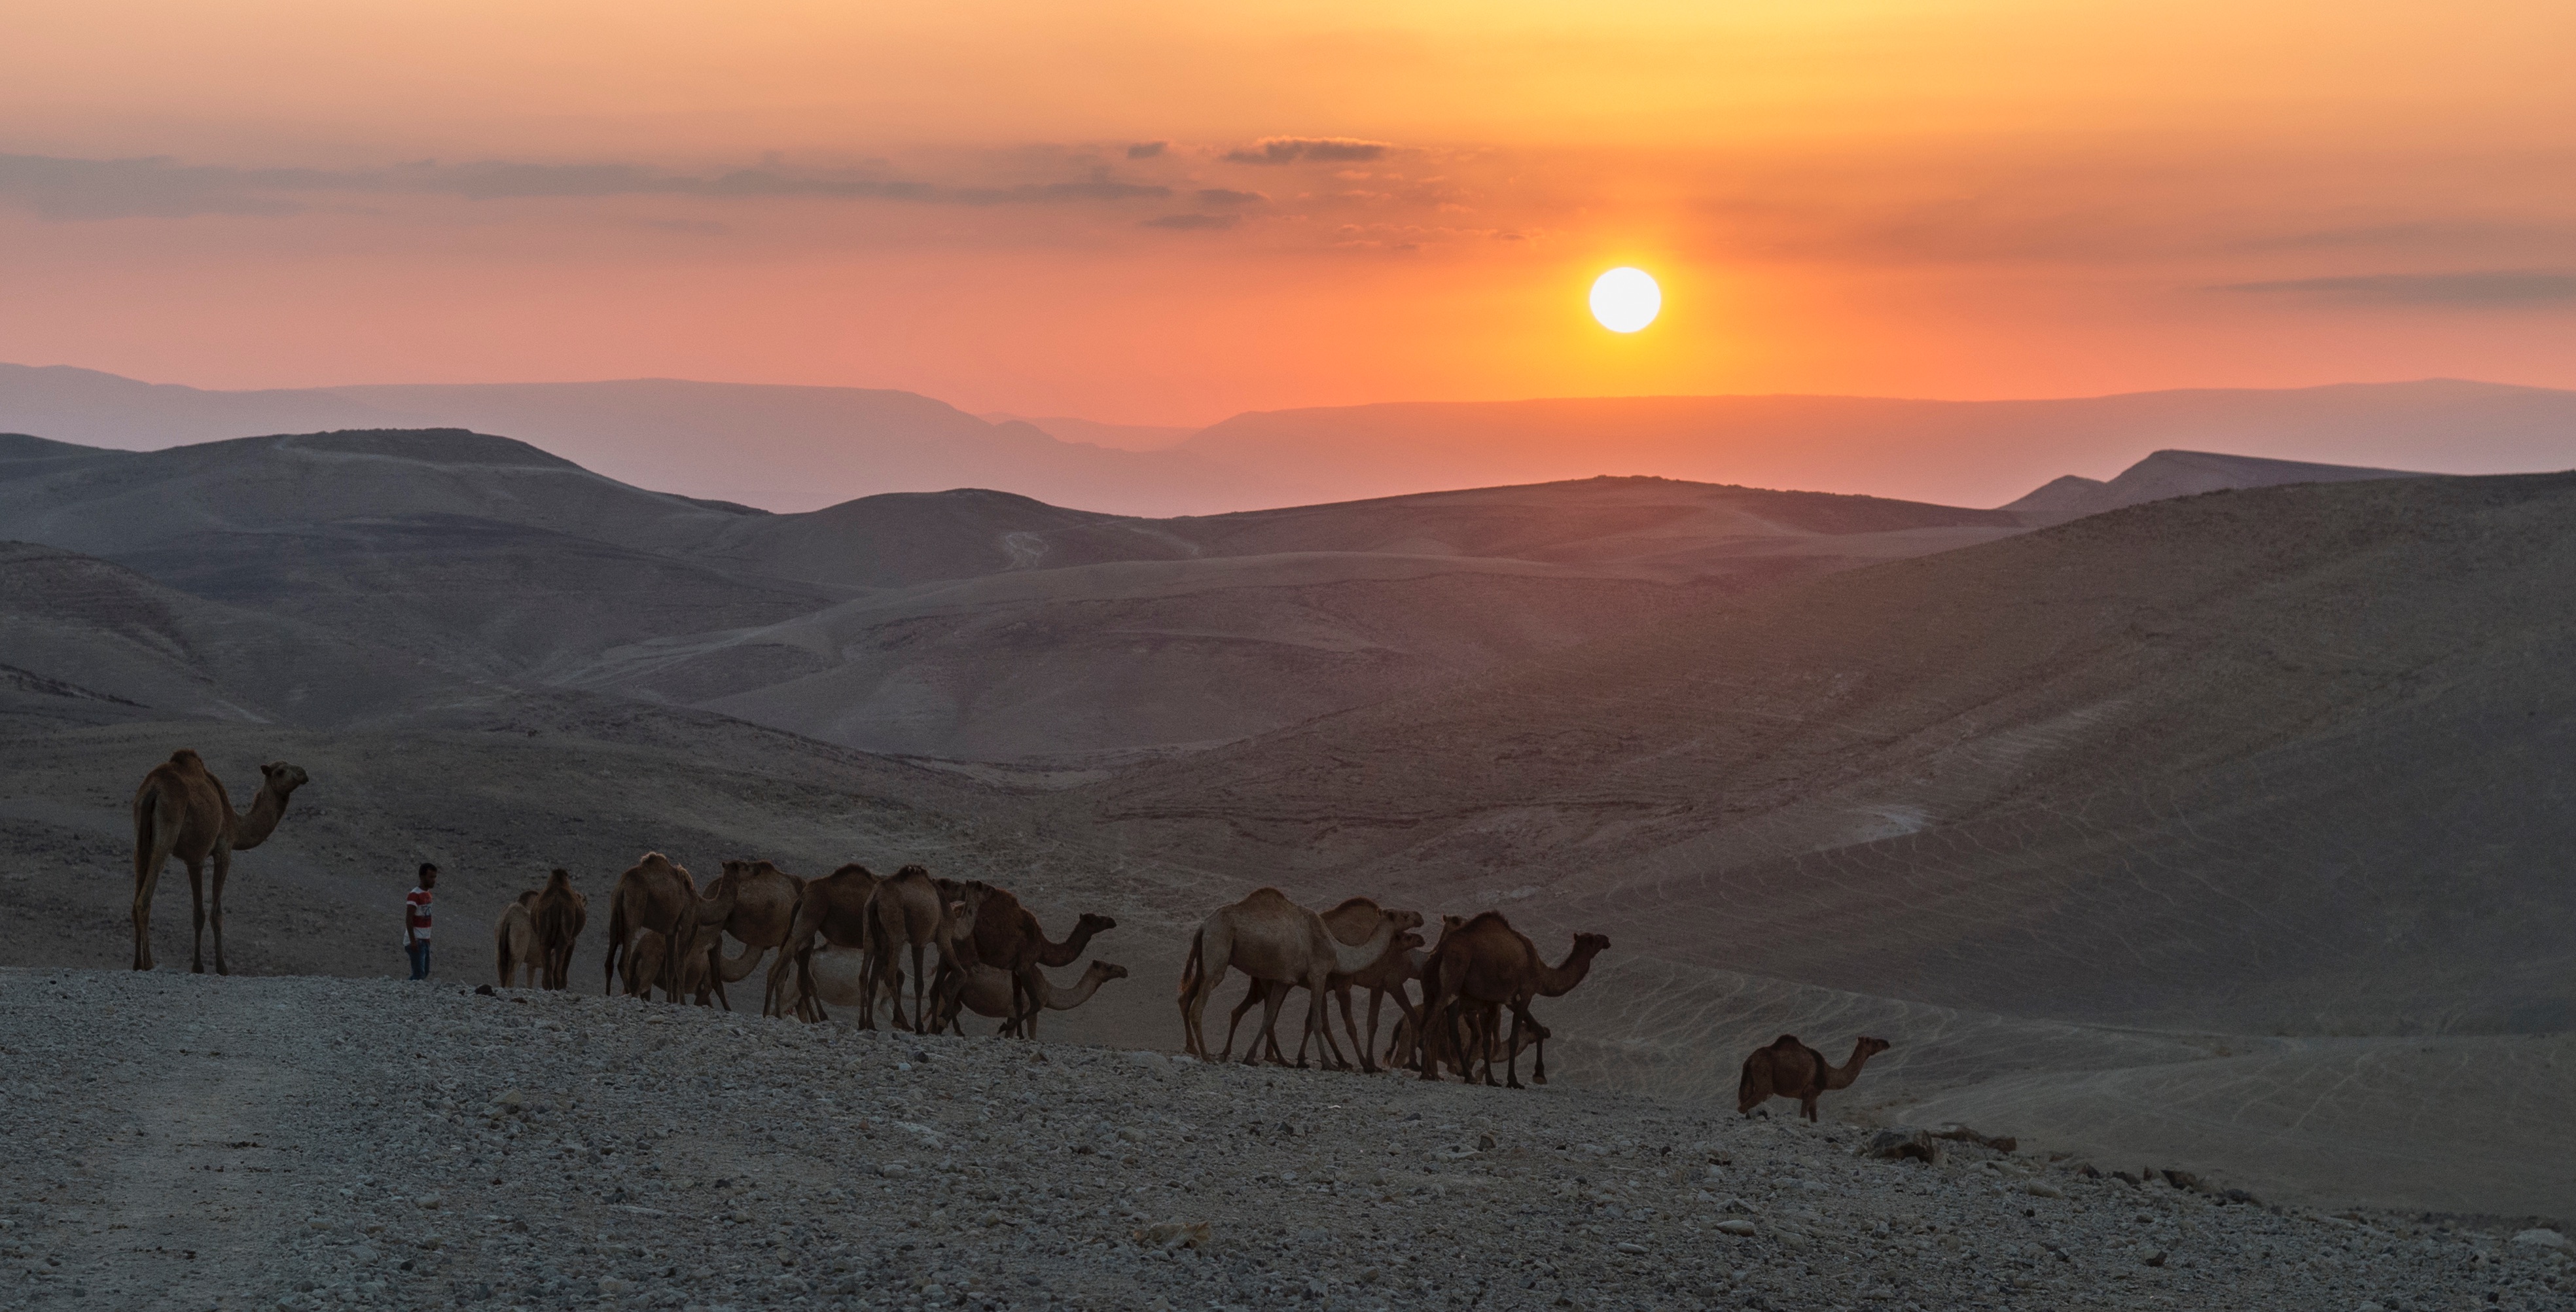
landscape, wilderness, mountain, sunset, hill, desert, valley, mountain range, plain, plateau, steppe, landform, natural environment, aeolian landform, mountainous landforms